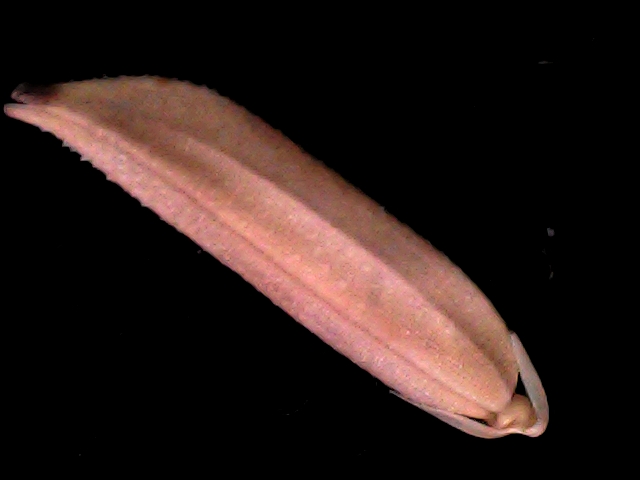
Rice variety: BD70